Millard County, Utah

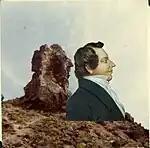
The Great Stone Face and a portrait of Joseph Smith Jr.

Pahvant Valley in Millard County has several ancient lava flows and extinct volcanoes, known as the Black Rock Desert volcanic field, including the "Black Rock" lava flow. About southwest of Delta, near Black Rock's northwest perimeter is a feature named the "Great Stone Face", which protrudes about four stories above the general elevation. Locals claim that this rock formation, when viewed at the correct angle, appears similar to a profile of Joseph Smith. At ground level, within view of the "Great Stone Face", is a large, smooth-faced rock covered in Native American petroglyphs.